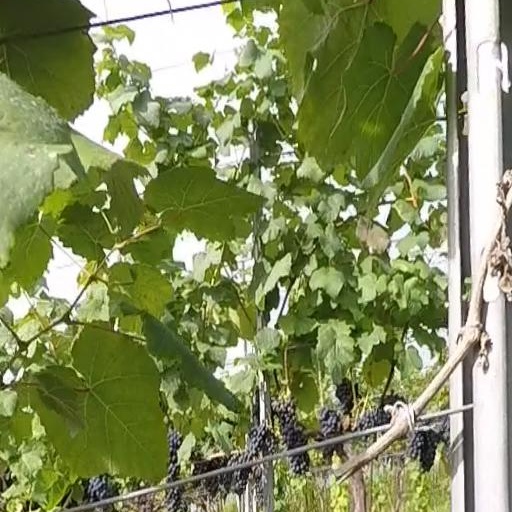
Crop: grape